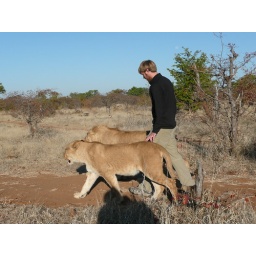
Me walking with a male and female Lion! Amazing.ALERT program in Vic. Falls.